Mercedes-Benz O405

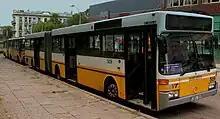
O405G

The step-entrance version was known as the O405. A 3-axle articulated version was also built known as O405G and a trolleybus as the O405T. There were two generations of O405, designated as O405 MkI and O405 MkII. Most of them have their boxy roof dome (slightly arched) with a double-curvature windscreen, separately mounted destination indicator and pantograph system windshield wipers that was used on some buses such as the Dennis Dart, Leyland Lynx, MAN NL262 and the MAN SL202.